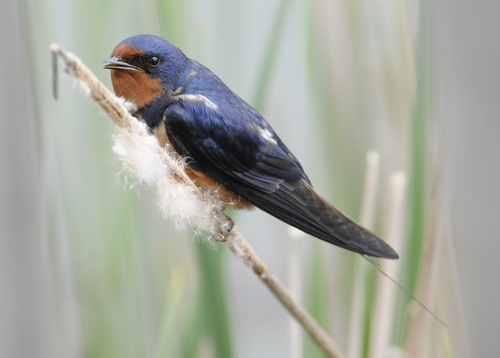
a small bird with a long tail, and a black and brown body.
the black wings have no colorful wingbars on them and are solid black, it has a red throat, breast and belly, and a black eye ring.
this bird has a brown belly and breast, with a black crown and nape.
this bird has a blue back and wings,with a reddish throat and abdomen.
this bird has a brown belly and breast with a blue crown and short pointy bill.
this bird is blue with red and white and has a very short beak.
this bird is black with red and has a very short beak.
this is a small blue bird the throat and breast are orange.
this bird is black and orange in color, with a small sharp beak.
this bird has wings that are black and has a white belly
Species: Barn Swallow